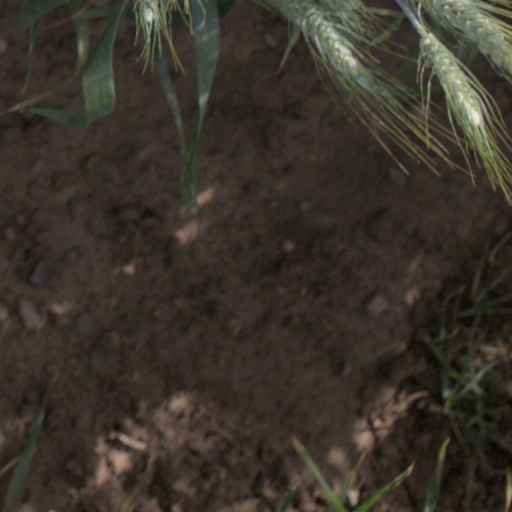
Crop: wheat